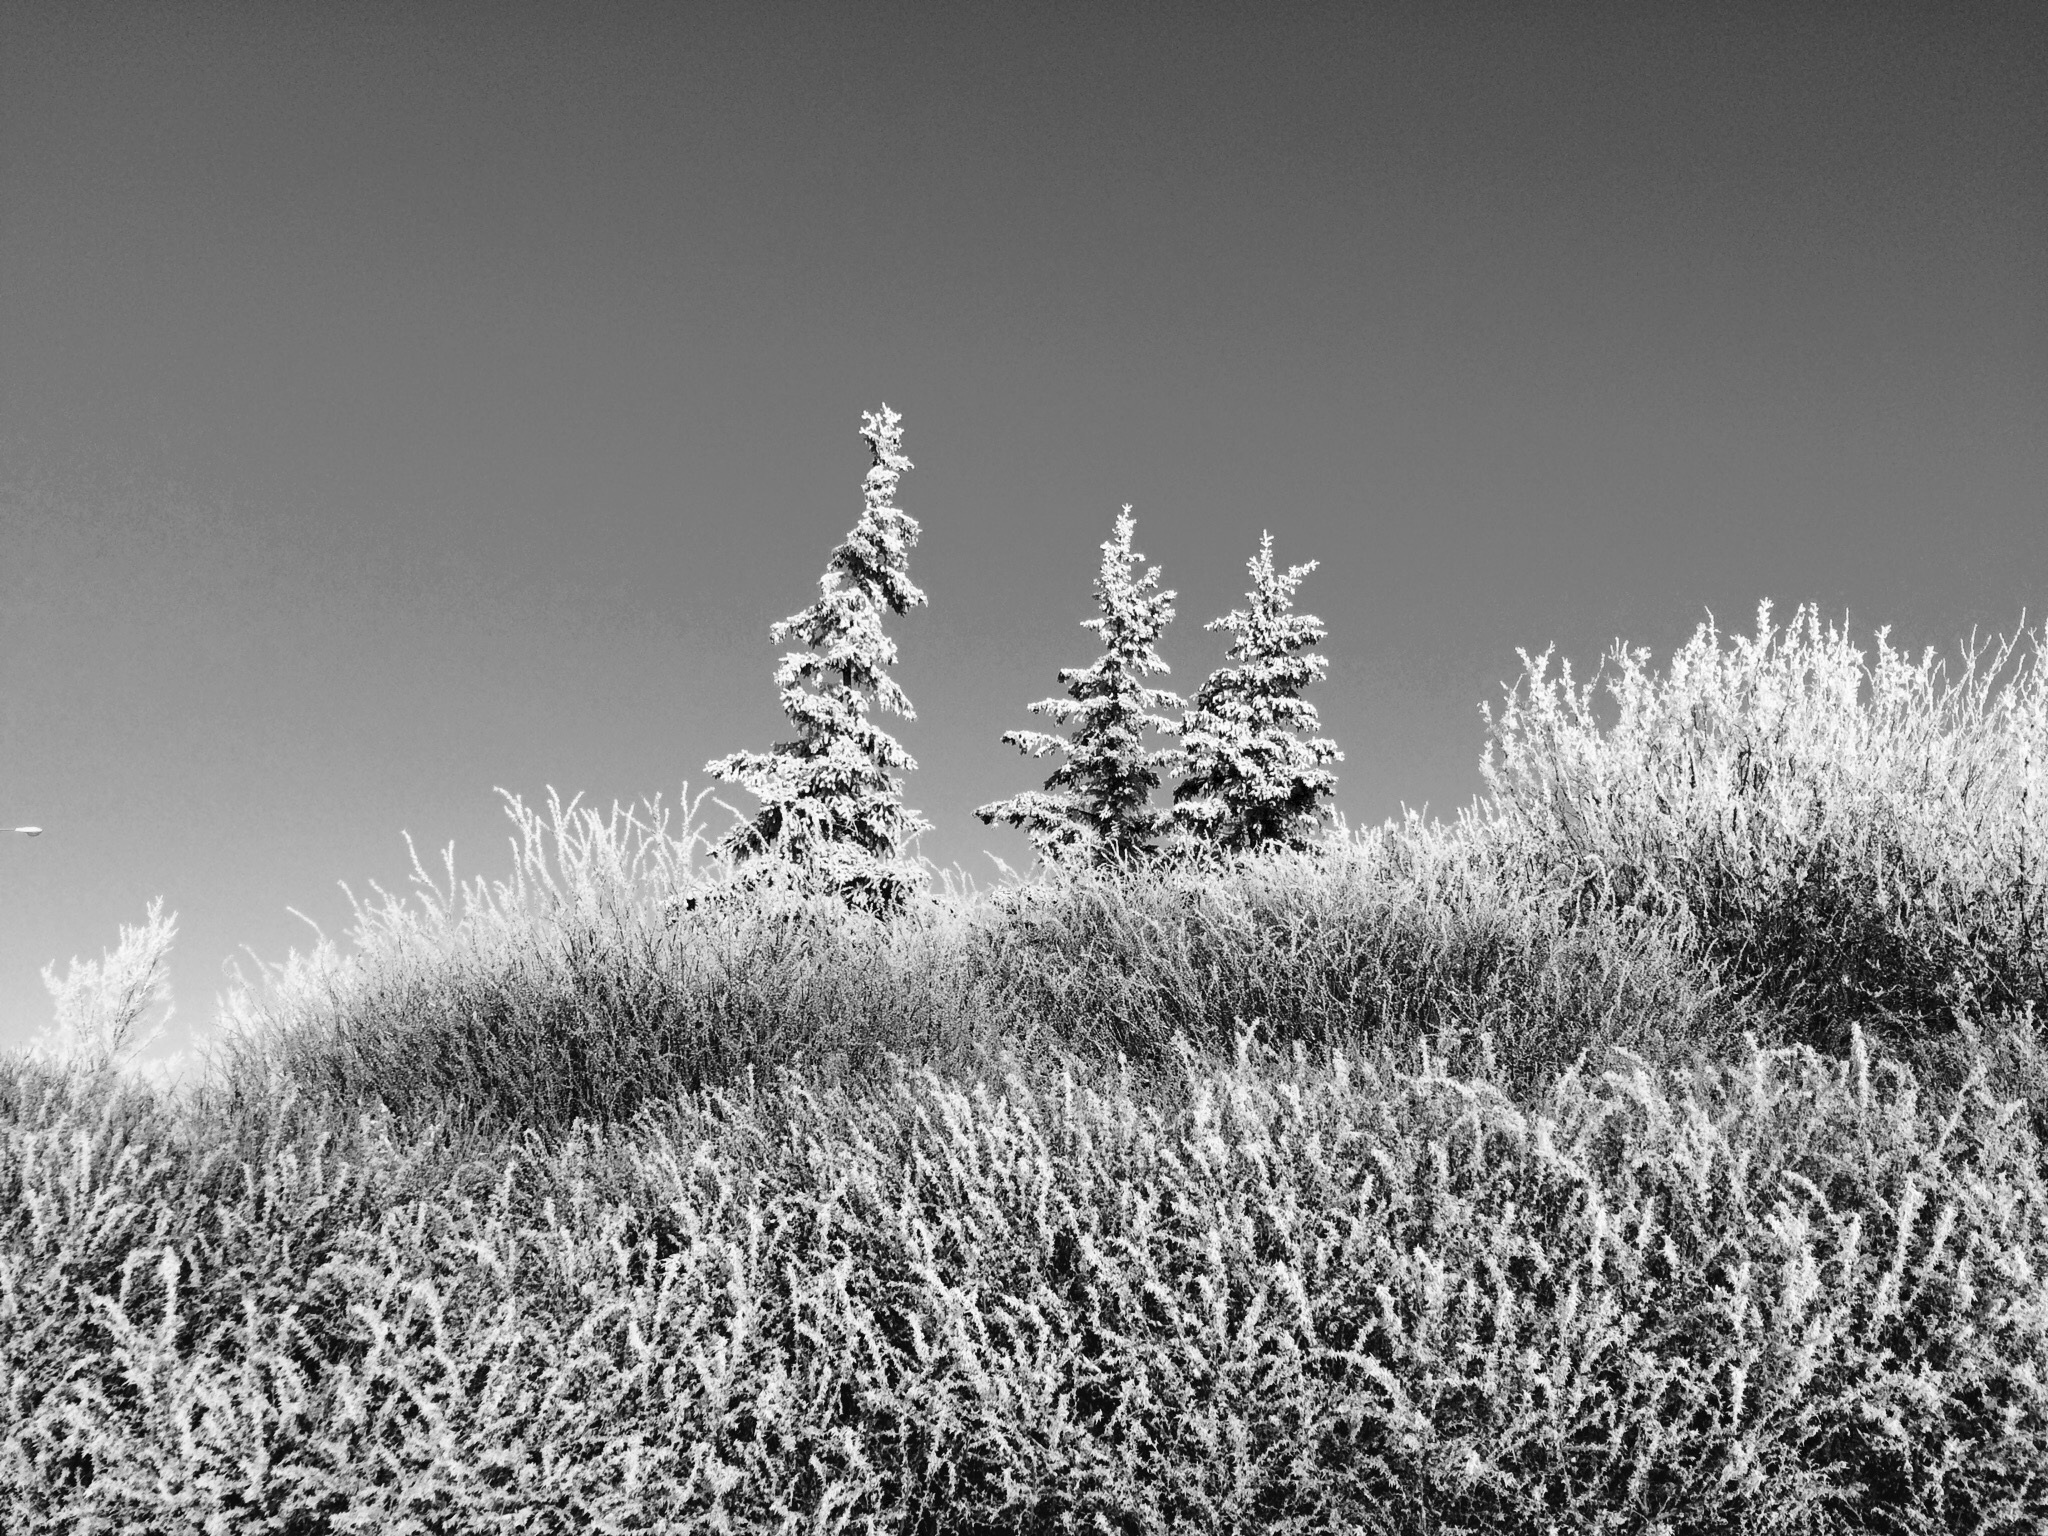
landscape, tree, nature, grass, branch, snow, winter, black and white, plant, photography, leaf, flower, frost, weather, monochrome, flora, season, outdoors, december, freezing, monochrome photography, atmospheric phenomenon, grass family, woody plant